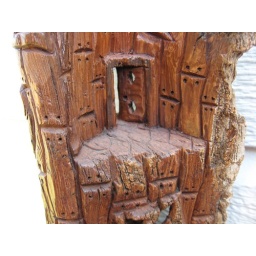
I carved this high mountain tower for my wife in 2006.